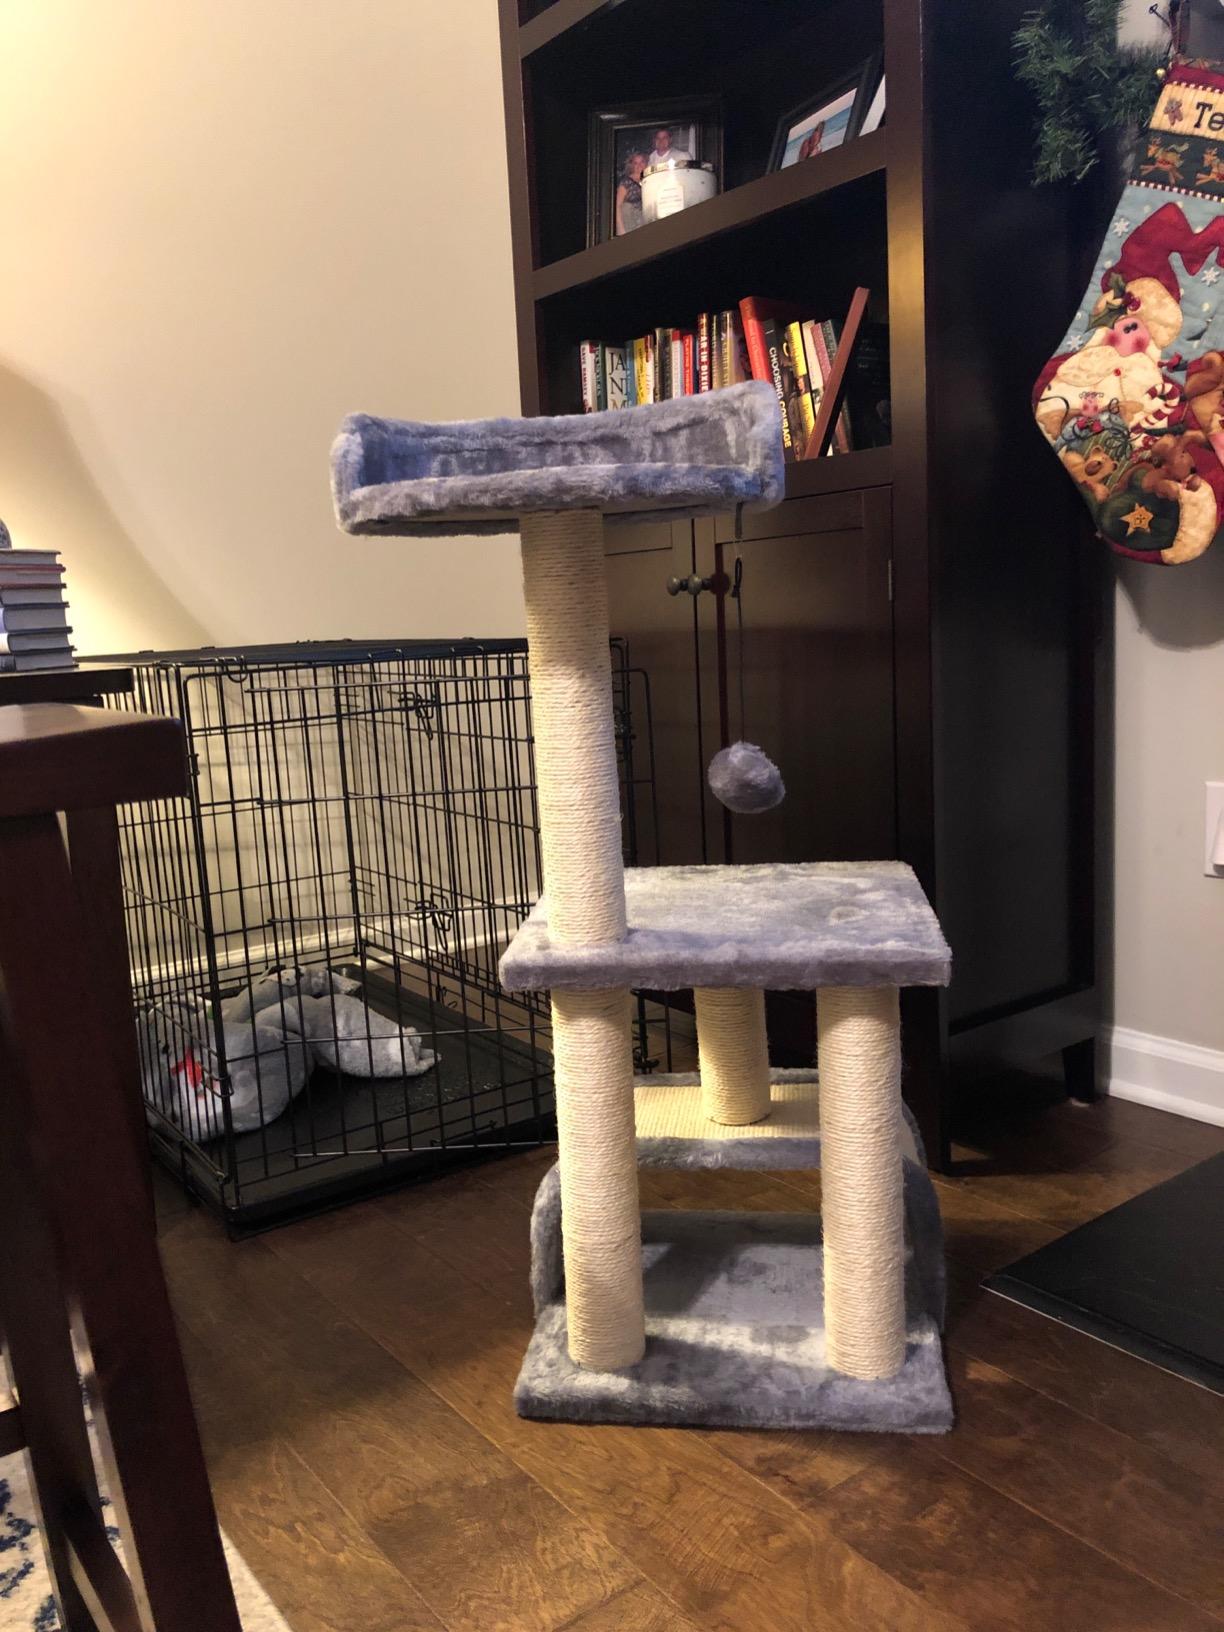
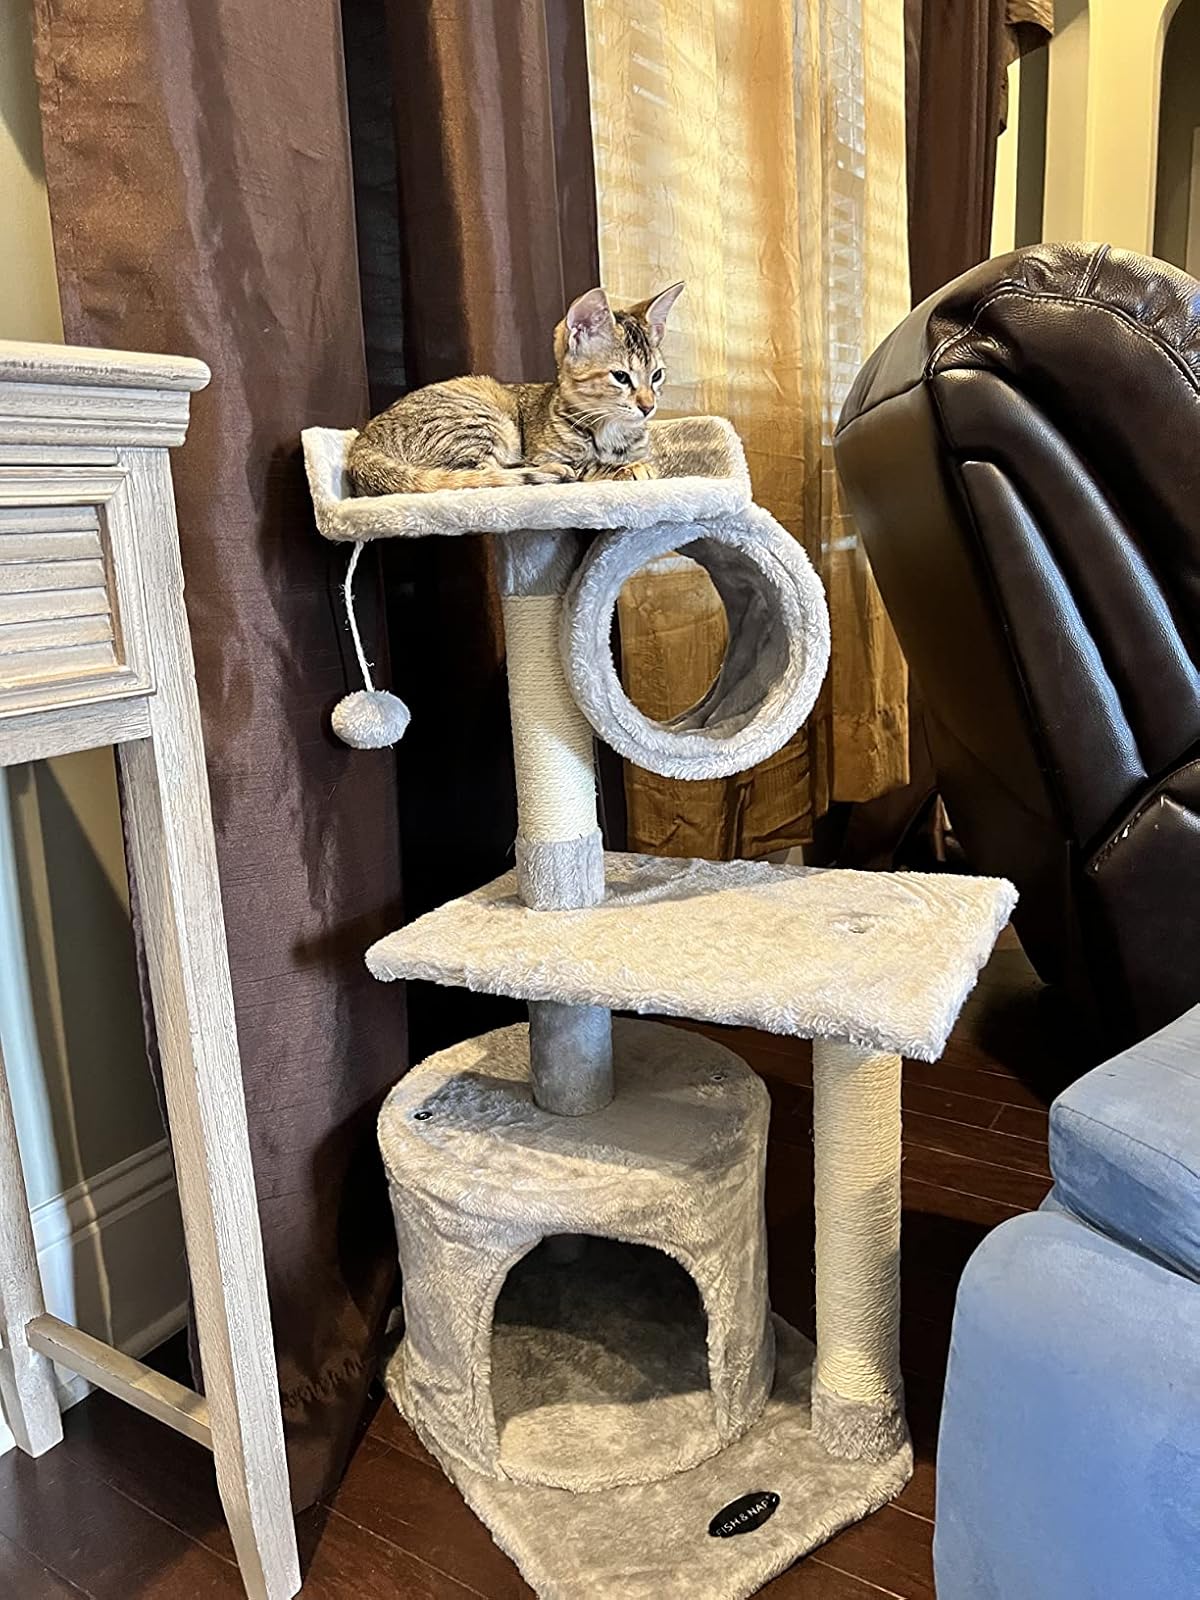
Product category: items_cat tree
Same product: no